Tekhnologichesky Institut (Saint Petersburg Metro)

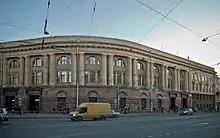
Entrance hall

The first hall was opened on November 15, 1955, as part of the first metro line between Avtovo and Ploshchad Vosstaniya. The name comes from the fact that the surface vestibule is located immediately next to Saint Petersburg State Institute of Technology. The architects were A. M. Sokolov and A. K. Andreyev (surface vestibule and underground hall). The basic theme of the station is the achievements of Russian and Soviet science. The basic material for decorating the underground hall is Ural marble. On the columns are 24 bas reliefs with portraits of well-known Soviet scientists. On the platform walls are placed decorative grilles.